Al Mashaaer Al Mugaddassah Metro line

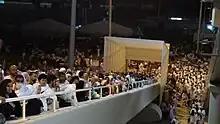

Before completion, Saudi officials estimated the line would replace 53,000 buses, promising a safer, more comfortable pilgrimage. By the time of the 2011 Hajj (Hajj 1432) it was able to operate at 100% capacity and is estimated to have carried more than 3.95 million passengers making it, for that period, the most intensively used metro "line" in the world and among the busiest "systems" in the world. Each 12-car train carries 3,000 passengers and the headway is 150 seconds (24 trains per hour).